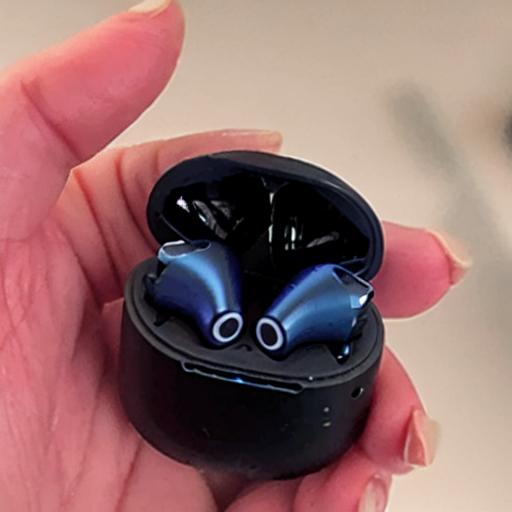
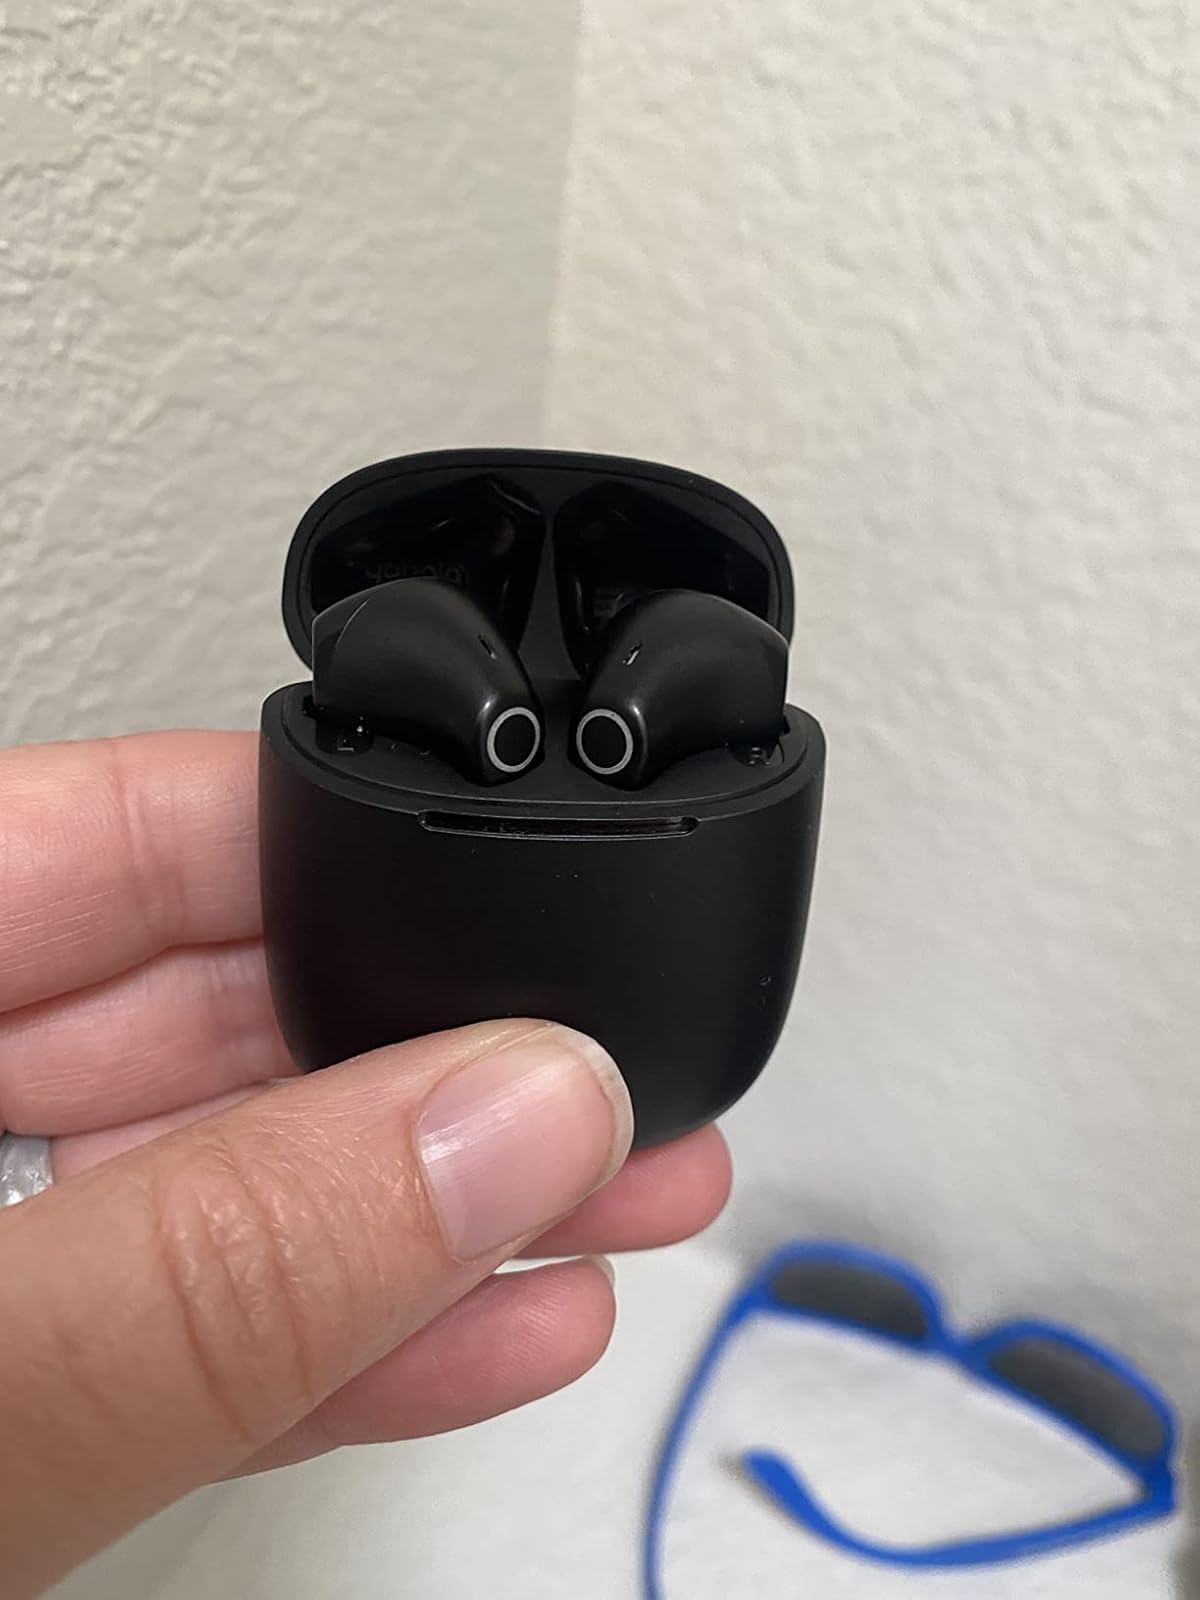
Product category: earbuds
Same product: no